Henri Duhem

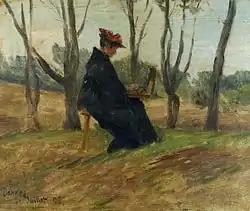
Marie Duhem Painting (1893)

At about that time, Demont-Breton moved to a small village named Wissant. Encouraged to follow, the Duhems established a home in Camiers and gathered their artist friends together to form what would be known as the "École de Wissant", some of the most notable members of which were Georges Maroniez, Francis Tattegrain and Fernand Stiévenart. In 1893, he fully abandoned his legal career to devote himself to art, both as a creator and an avid collector of work by his contemporaries. He and his wife travelled extensively as he began to exhibit more widely abroad.